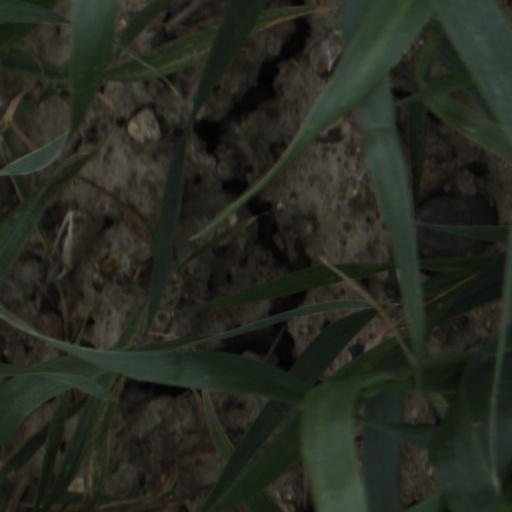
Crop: wheat